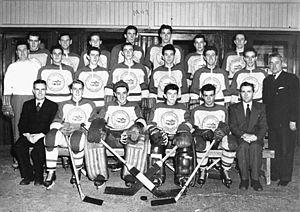
L'équipe de hockey des Citadelles de Québec, en 1947. Jacques Plante est au premier rang.
Joseph Jacques Omer Plante est un joueur canadien de hockey sur glace.